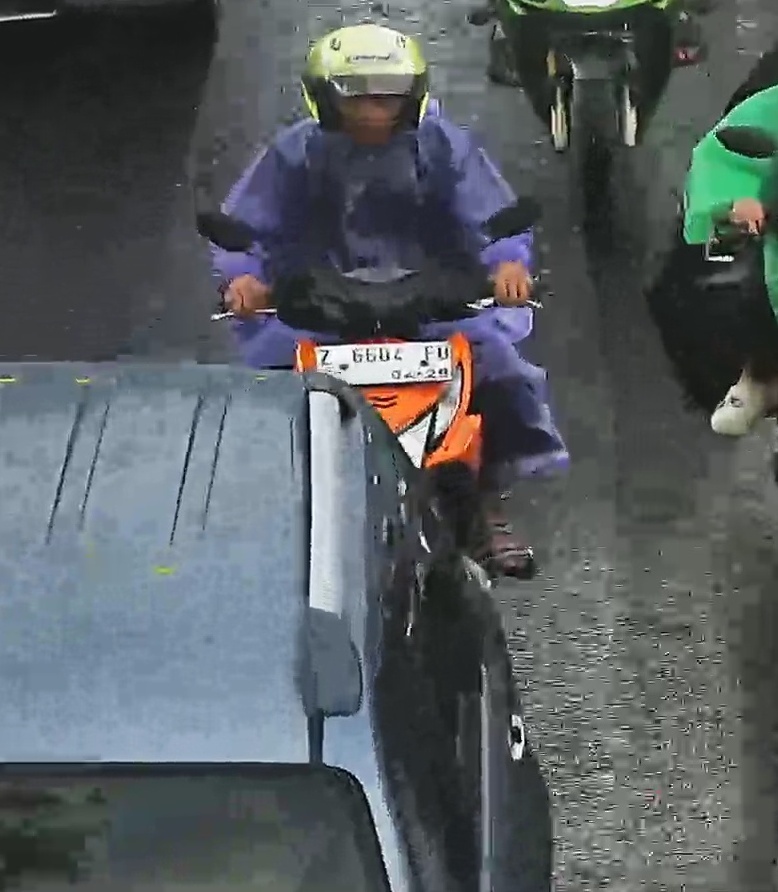
person-with-helmet: 1
person-without-helmet: 0